Lampaul-Guimiliau Parish close

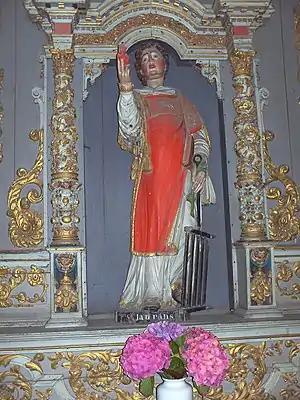
The Saint Laurent altarpiece

Includes a depiction of Lawrence of Rome in a niche. The saint holds a gridiron reminding us of the nature of his martyrdom.